Robert Groves Sandeman

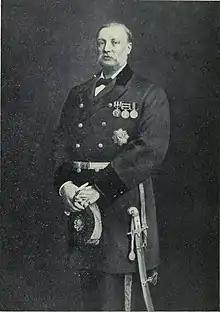

Sir Robert Groves Sandeman, KCSI (1835–1892) was a British Indian Army officer and colonial administrator. He was known for his activities in Balochistan, where he introduced a system of "tribal pacification" that endured until the partition of India in 1947.